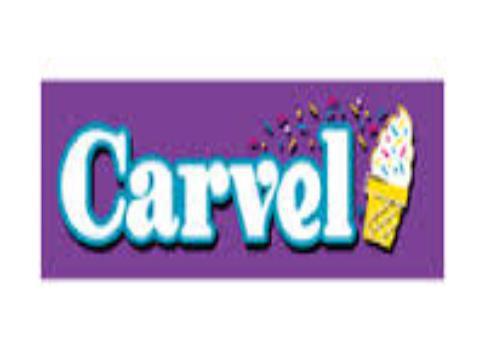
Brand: Carvel Ice Cream
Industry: Food